Irminio

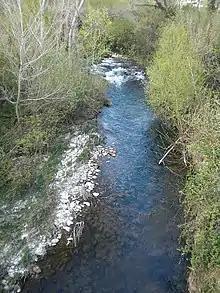
240pxThe "Oasi Irminio" area at from the mouth.

The Irminio is a long river located in south-eastern Sicily, southern Italy. It is the most important of the rivers of the province of Ragusa.